2006 Arab Women's Championship

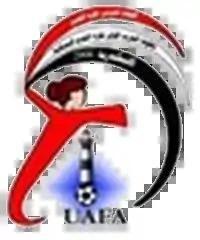

The 2006 Arab Women's Championship was the first edition of the Arab Women's Championship for national women's football teams affiliated with the Union of Arab Football Associations (UAFA). The tournament was hosted by Egypt between 19 and 29 April 2006. The winner was Algeria.